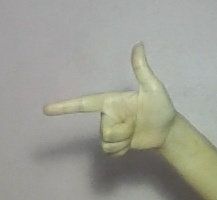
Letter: yaa